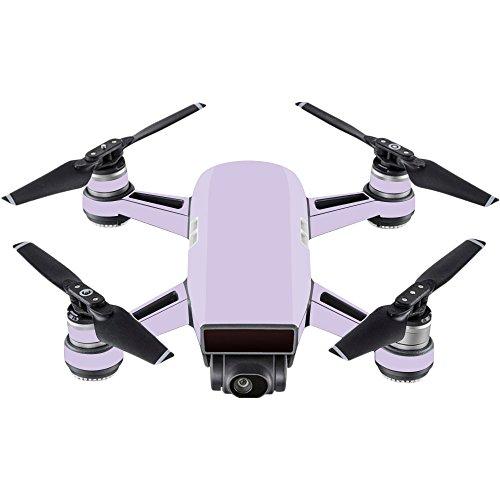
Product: MightySkins Skin Compatible With DJI Spark Mini - Solid Lilac | Protective, Durable, and Unique Vinyl Decal wrap cover | Easy To Apply, Remove, and Change Styles | Made in the USA
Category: Toys & Games | Novelty & Gag Toys | Gag Toys & Practical Jokes
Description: SET THE TREND: Show off your unique style with MightySkins for your DJI Spark Mini Don’t like the Solid Lilac skin We have hundreds of designs to choose from, so your Spark Mini will be as unique as you are.
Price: $14.99
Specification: ProductDimensions:9x0.1x6inches|ItemWeight:0.16ounces|ShippingWeight:0.96ounces(Viewshippingratesandpolicies)|ASIN:B073JR8QP6|Itemmodelnumber:DJSP-SolidLilac